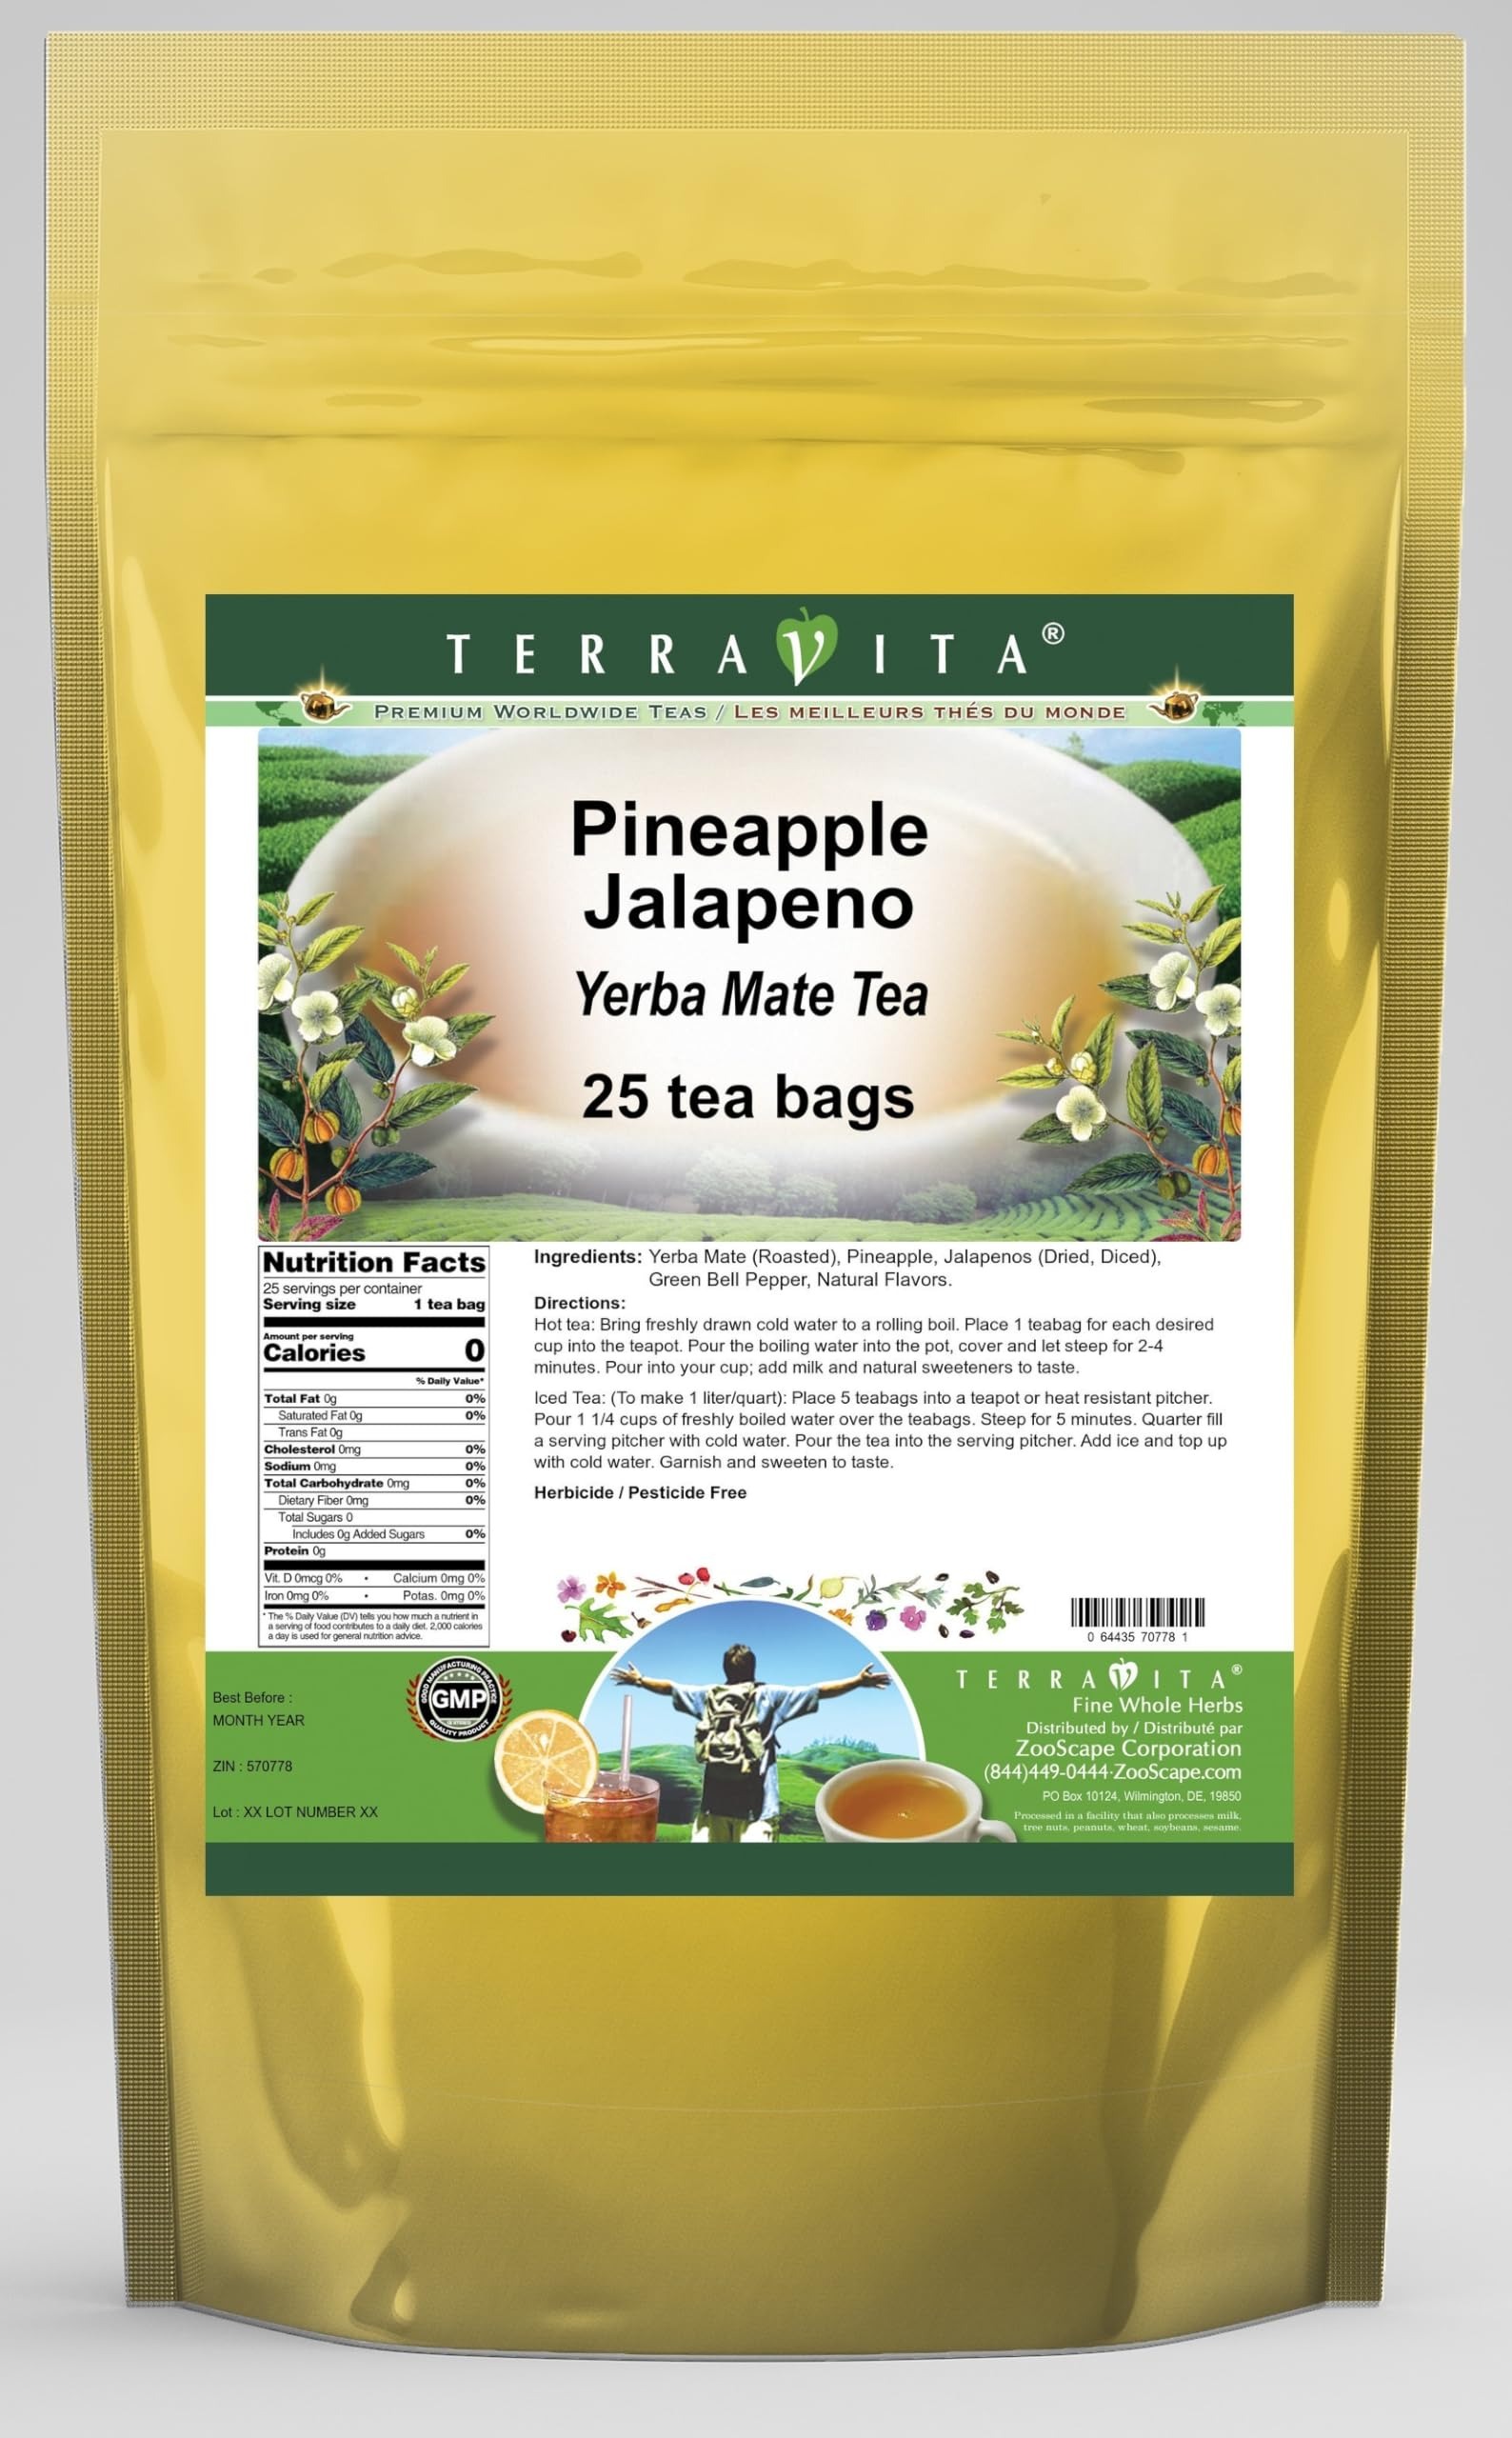
Item Name: Pineapple Jalapeno Yerba Mate Tea (25 tea bags, ZIN: 570778) - 2 Pack
Bullet Point 1: Our Pineapple Jalapeno Yerba Mate tea is a scrumptuous all-natural flavored Yerba Mate coffee substitute with Pineapple, Jalapenos (Dried, Diced) and Green Bell Peppers that will refresh you with its terrific taste! You will enjoy the earthy and acidity-free Pineapple Jalapeno aroma and flavor again and again! - Ingredients: Yerba Mate, Pineapple, Jalapenos (Dried, Diced), Green Bell Peppers and Natural Pineapple Jalapeno Flavor.
Bullet Point 2: No fillers.
Bullet Point 3: Manufacturer: TerraVita
Bullet Point 4: Size: 25 tea bags
Bullet Point 5: Yerba Mate Tea Bags - Packed in a convenient upright pouch!
Product Description: Our Pineapple Jalapeno Yerba Mate tea is a scrumptuous all-natural flavored Yerba Mate coffee substitute with Pineapple, Jalapenos (Dried, Diced) and Green Bell Peppers that will refresh you with its terrific taste! You will enjoy the earthy and acidity-free Pineapple Jalapeno aroma and flavor again and again! - Ingredients: Yerba Mate, Pineapple, Jalapenos (Dried, Diced), Green Bell Peppers and Natural Pineapple Jalapeno Flavor. - Hot tea brewing method: Bring freshly drawn cold water to a rolling boil. Place 1 teabag for each desired cup into the teapot. Pour the boiling water into the pot, cover and let steep for 2-4 minutes. Pour into your cup; add milk and natural sweeteners to taste. - Iced tea brewing method: (To make 1 liter/quart): Place 5 teabags into a teapot or heat resistant pitcher. Pour 1 1/4 cups of freshly boiled water over the teabags. Steep for 5 minutes. Quarter fill a serving pitcher with cold water. Pour the tea into the serving pitcher. Add ice and top up with cold water. Garnish and sweeten to taste. - TerraVita is an exclusive line of premium-quality, natural source products that use only the finest, purest and most potent ingredients found around the world. TerraVita is hallmarked by the highest possible standards of purity, potency, stability and freshness. All of our products are prepared with the highest elements of quality control, from raw materials through the entire manufacturing process, up to and including the moment that the bottles or bags are sealed for freshness and shipped out to you. Our highest possible standards are certified by independent laboratories and backed by our personal guarantee. - TerraVita exists to meet and ensure your family's health and wellness without the harmful effects of chemicals and health products. We st
Value: 50.0
Unit: Count

Price: 37.63